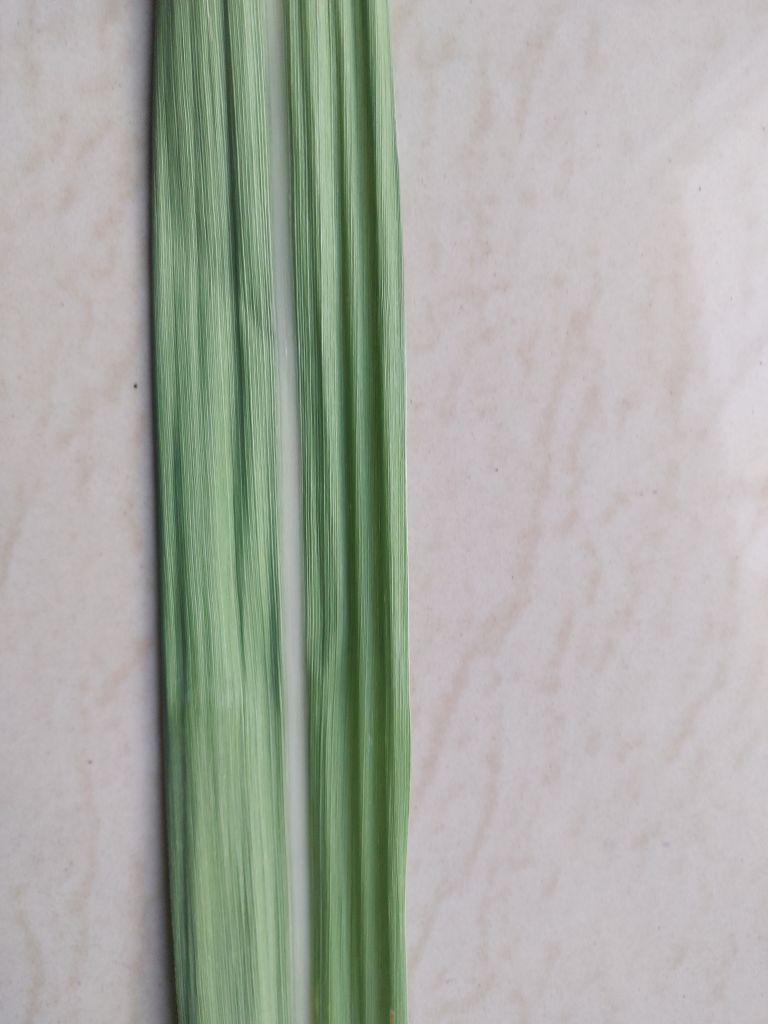
Label: Viral Disease